Languages of Slovenia

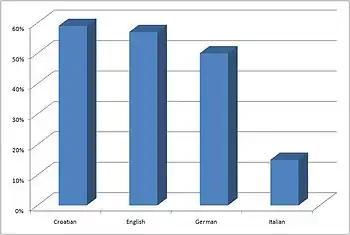
The most commonly known foreign languages in Slovenia in 2005. According to Eurostat.

Historically, German was the "lingua franca" of Central European space and was perceived as the language of commerce, science and literature in Slovenia. Consequently, German used to be the first foreign language taught in schools. With the formation of Yugoslavia, Serbo-Croatian became the language of federal authorities and the first foreign language taught in school. Slovenes pick up Serbo-Croatian more easily than other foreign languages due to its relative linguistic similarity to Slovene, as both form the South Slavic dialect continuum.